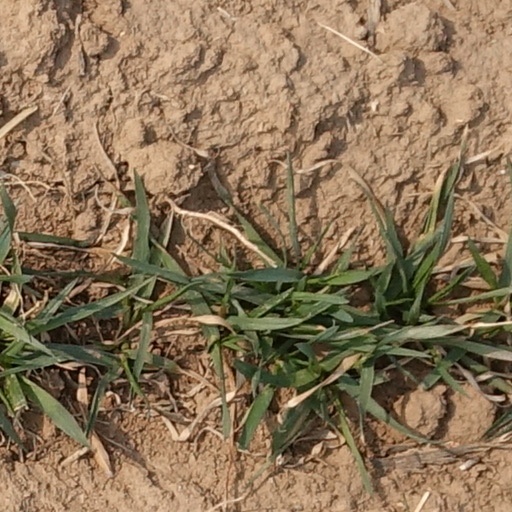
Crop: wheat